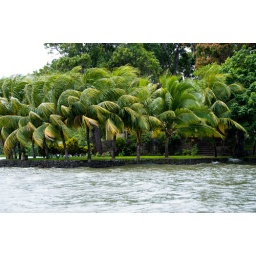
The lake front yard of a house off shore in Lago Cocibolca